Islam in Sichuan

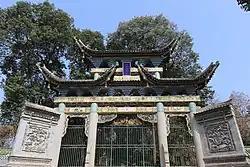
, a 17th-century Qadiri Sufi mosque in Langzhong founded by Ma Ziyun and Hilal al-Din, contains the tomb of the Khwaja Sayyed ʻAbd Allāh, a 29th generation descendant of Muhammad.

Islam is a minority religion in the Chinese province of Sichuan. The total number of Muslims are 112,478 according to a 2004 census conducted by the Islamic Association of China, the majority are ethnic Hui. Chengdu, the provincial capital, and Xichang, capital of the Liangshan Yi Autonomous Prefecture, are the two cities with high concentration and long history of the Hui communities. According to a 1990 census, 23,288 Muslims resided in Ngawa Tibetan and Qiang Autonomous Prefecture of western Sichuan, with about 40 mosques catering to their religious needs. Counties with highest number of Muslims in this region are Ma'o, Ngawa, Quqên, Sirza Degu, Sungqu, Tsanlha, and Zoigê.